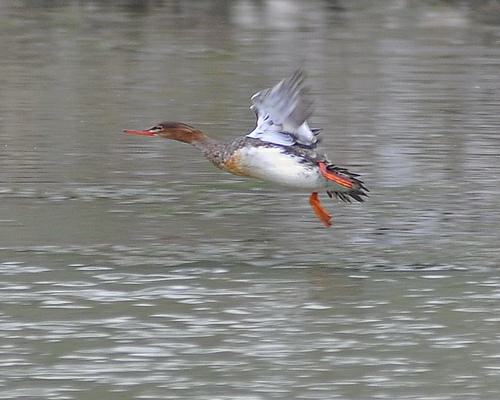
A photo of a red breasted merganser